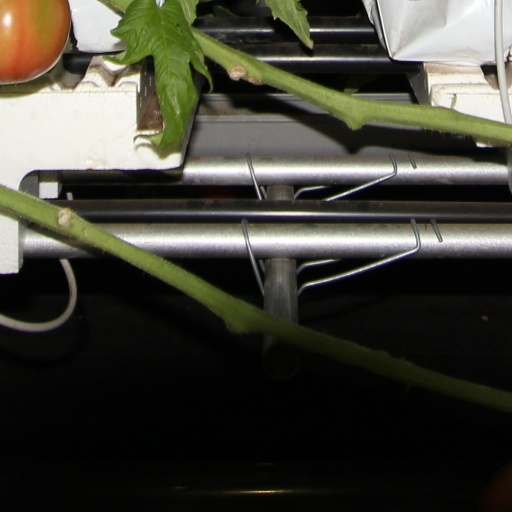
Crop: tomato